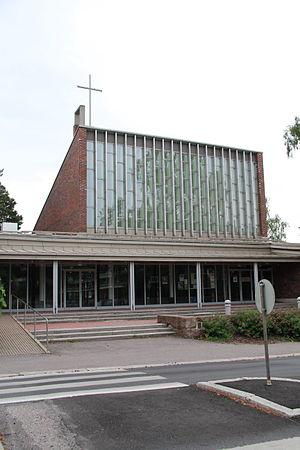
L'église d'Herttoniemi est une église construite dans le quartier d'Herttoniemi à Helsinki en Finlande.